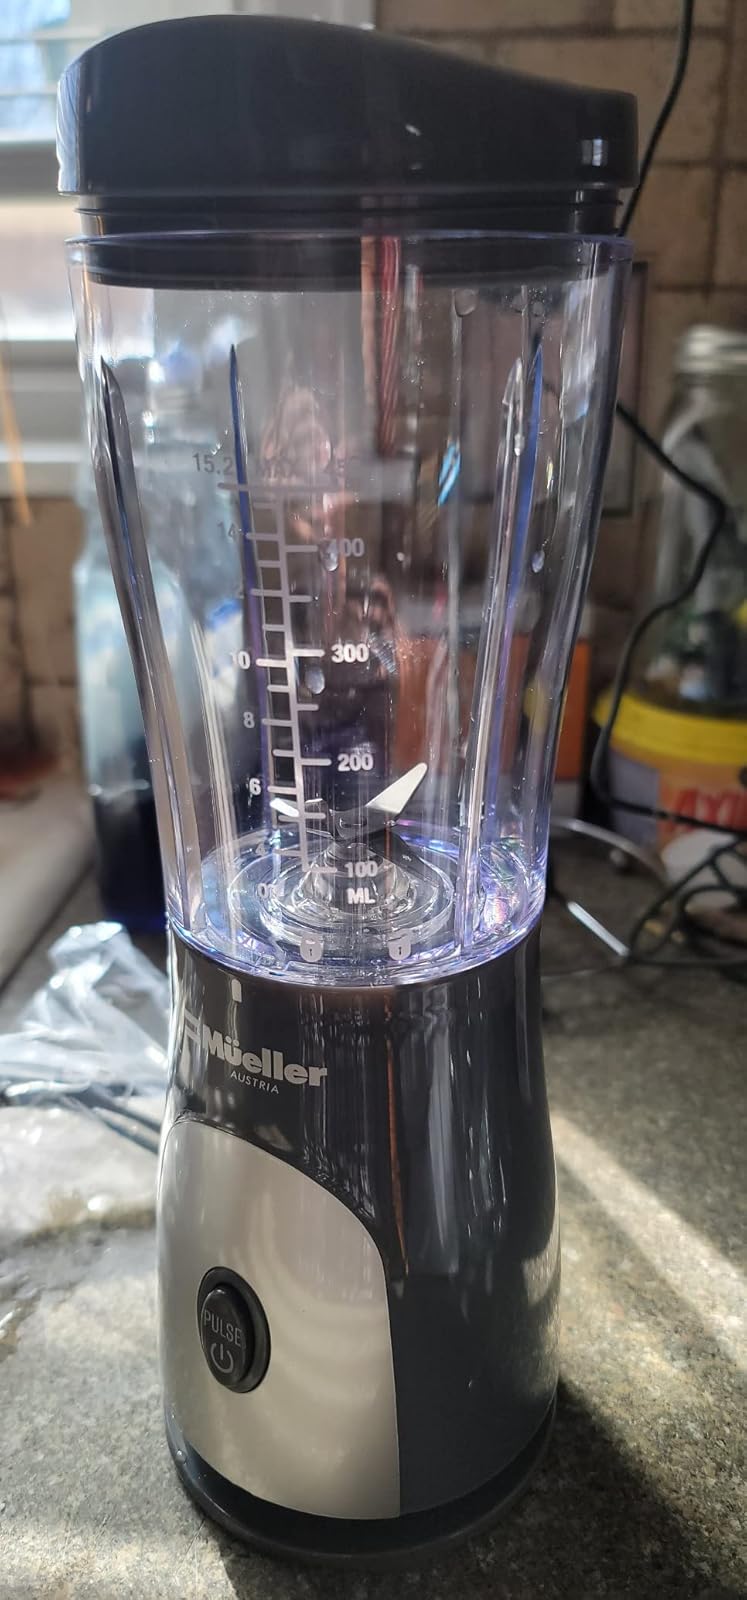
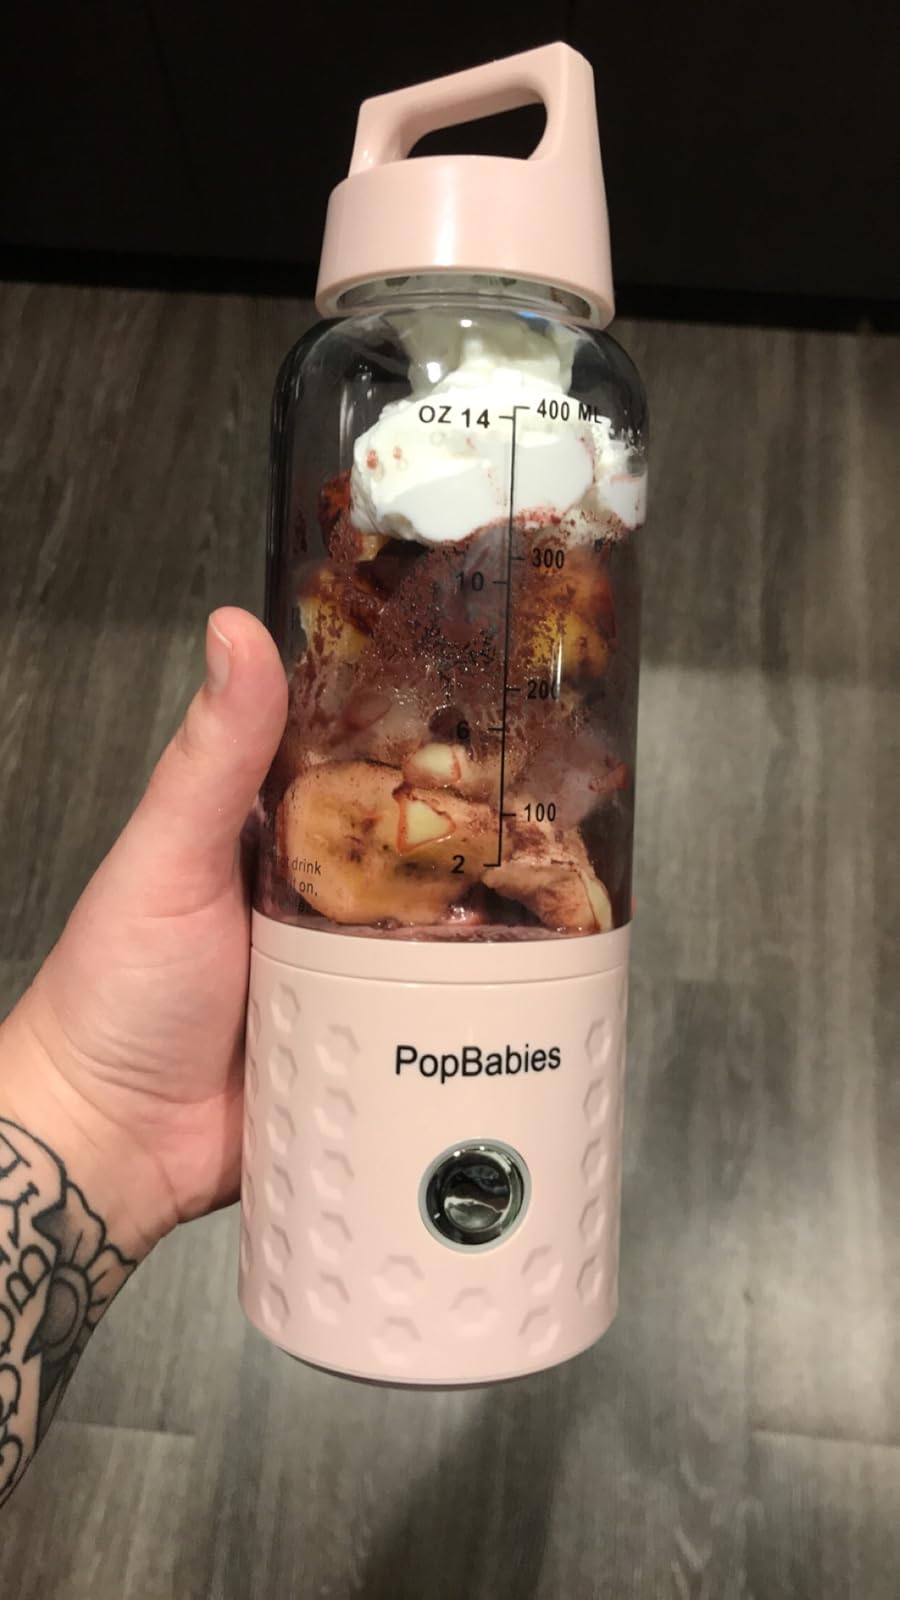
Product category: items_blender
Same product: no